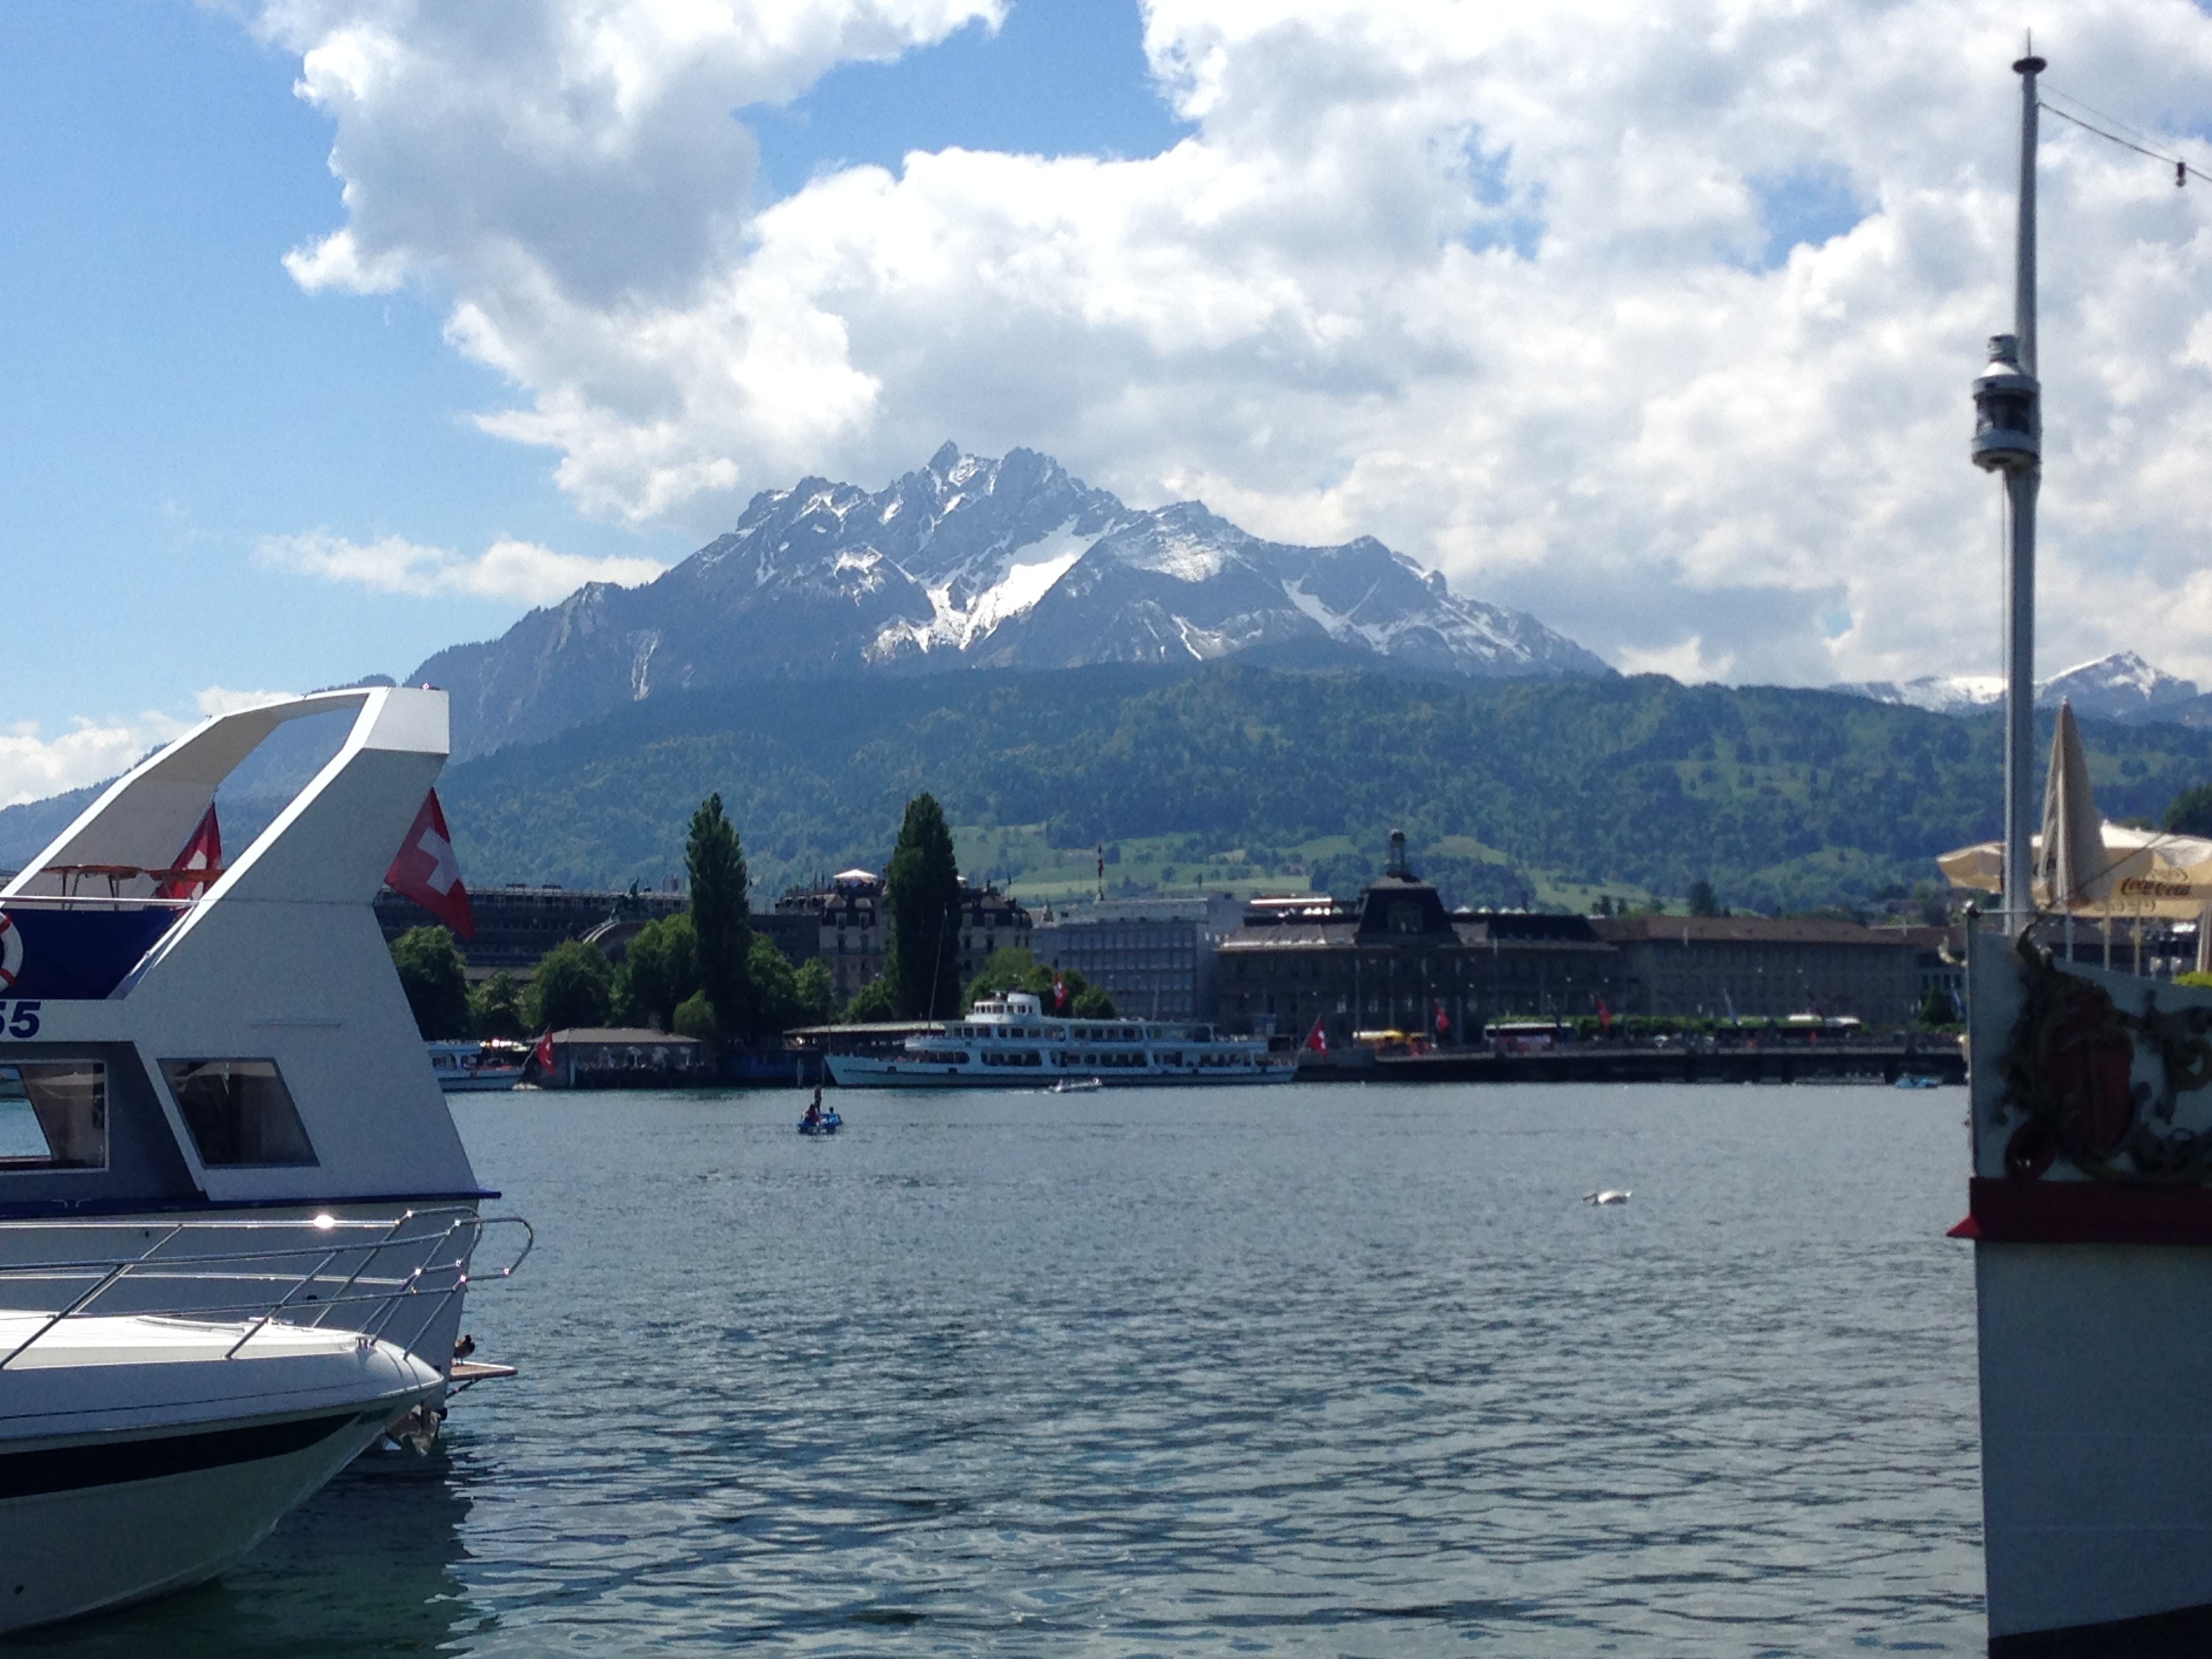
sea, dock, boat, lake, ship, vehicle, sailing, yacht, bay, harbor, fjord, marina, ferry, boating, watercraft, passenger ship